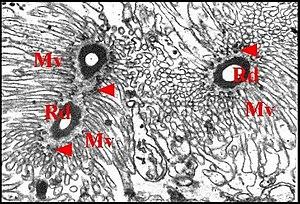
Réservoir et canalicule récepteur (3 sections) de cellule glandulaire tibiale d' Alopecosa cuneata mâle. Ultrastructure.
Alopecosa est un genre d'araignées aranéomorphes de la famille des Lycosidae.